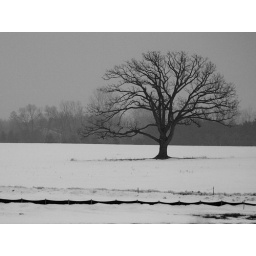
a tree in the field